A Faster Horse

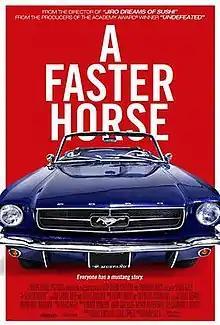
Film poster

A Faster Horse is a 2015 American documentary film directed by David Gelb about the Ford Mustang. It debuted at the Tribeca Film Festival.